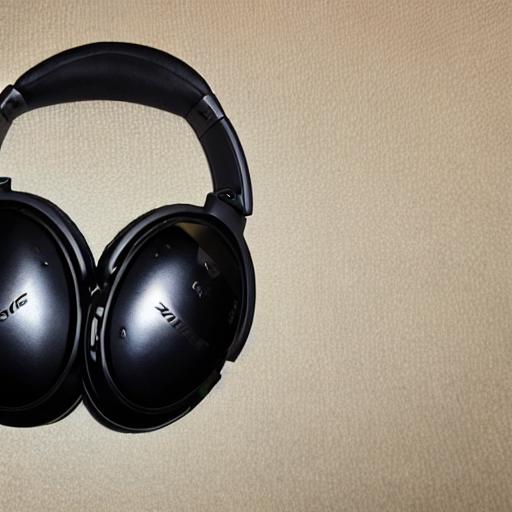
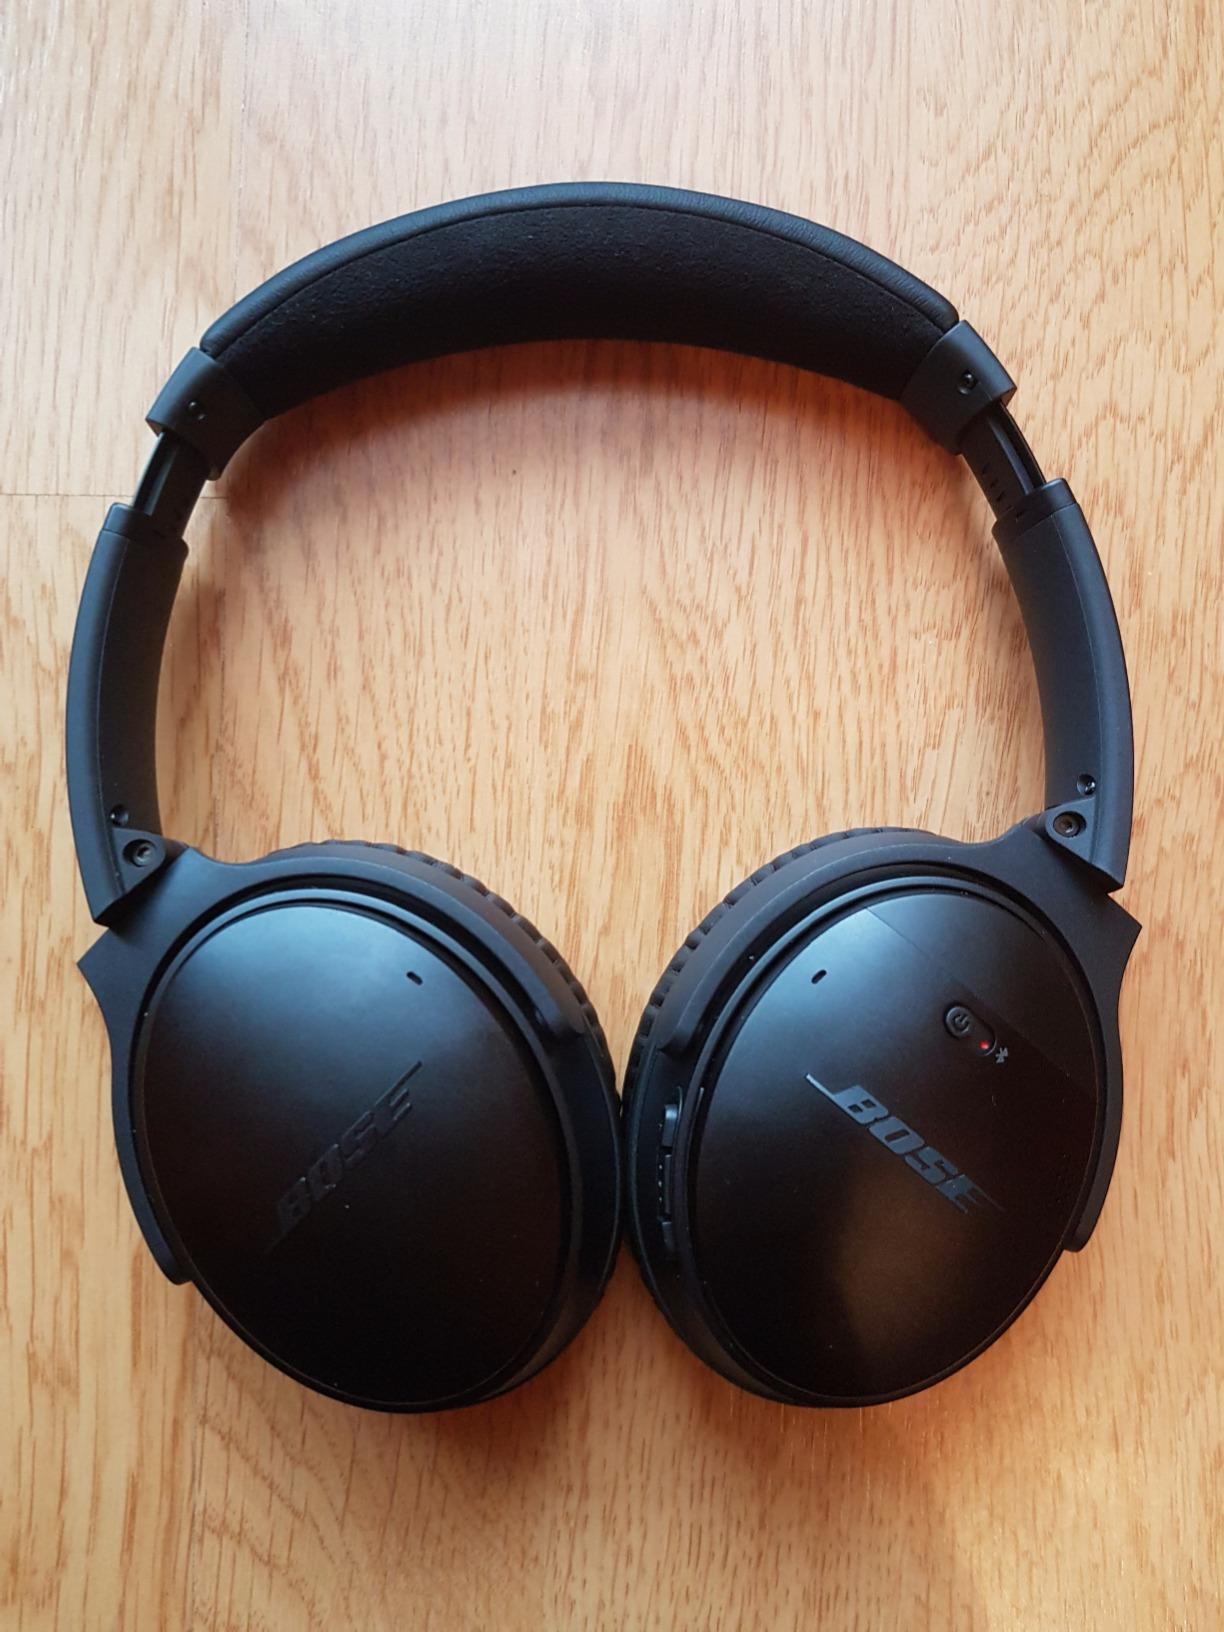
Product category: headphones
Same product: no